Savior (Rise Against song)

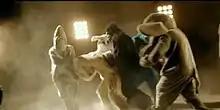
Various animals, such as a shark, a rabbit, a polar bear, and an elephant engaging in a mosh pit

The accompanying music video was directed by Kevin Kerslake, who had previously directed the band's music videos for "Ready to Fall", and "Re-Education (Through Labor)". The video centers around actors wearing animal costumes, who in the beginning, engage in a mosh pit. One of the animals, a polar bear, is constantly being punched and kicked by an elephant, and decides to leave. While traveling on a bus, it sees some of the moshers digging for food in a garbage bin, around a barrel of fire, and laying around. It then sees the same elephant limping. The polar bear reluctantly asks the driver to stop and let the elephant on, who sits next to the polar bear, and the two hold hands. Scenes of Rise Against performing and destroying their instruments are intermittently shown throughout.